Wheatland Ferry

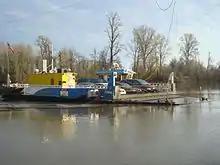
The ferry in February 2010

The Wheatland Ferry has been a catalyst for local political controversy. Some of this is the natural result of the challenges of inter-county politics and budget issues. Motorists who frequently use the ferry are another factor, citing long wait times, frequent closures for maintenance and increasing prices. Because of its proximity to Salem, the state's capital and second largest city, political and practical issues over Salem's own bridge issues affect the Wheatland Ferry.